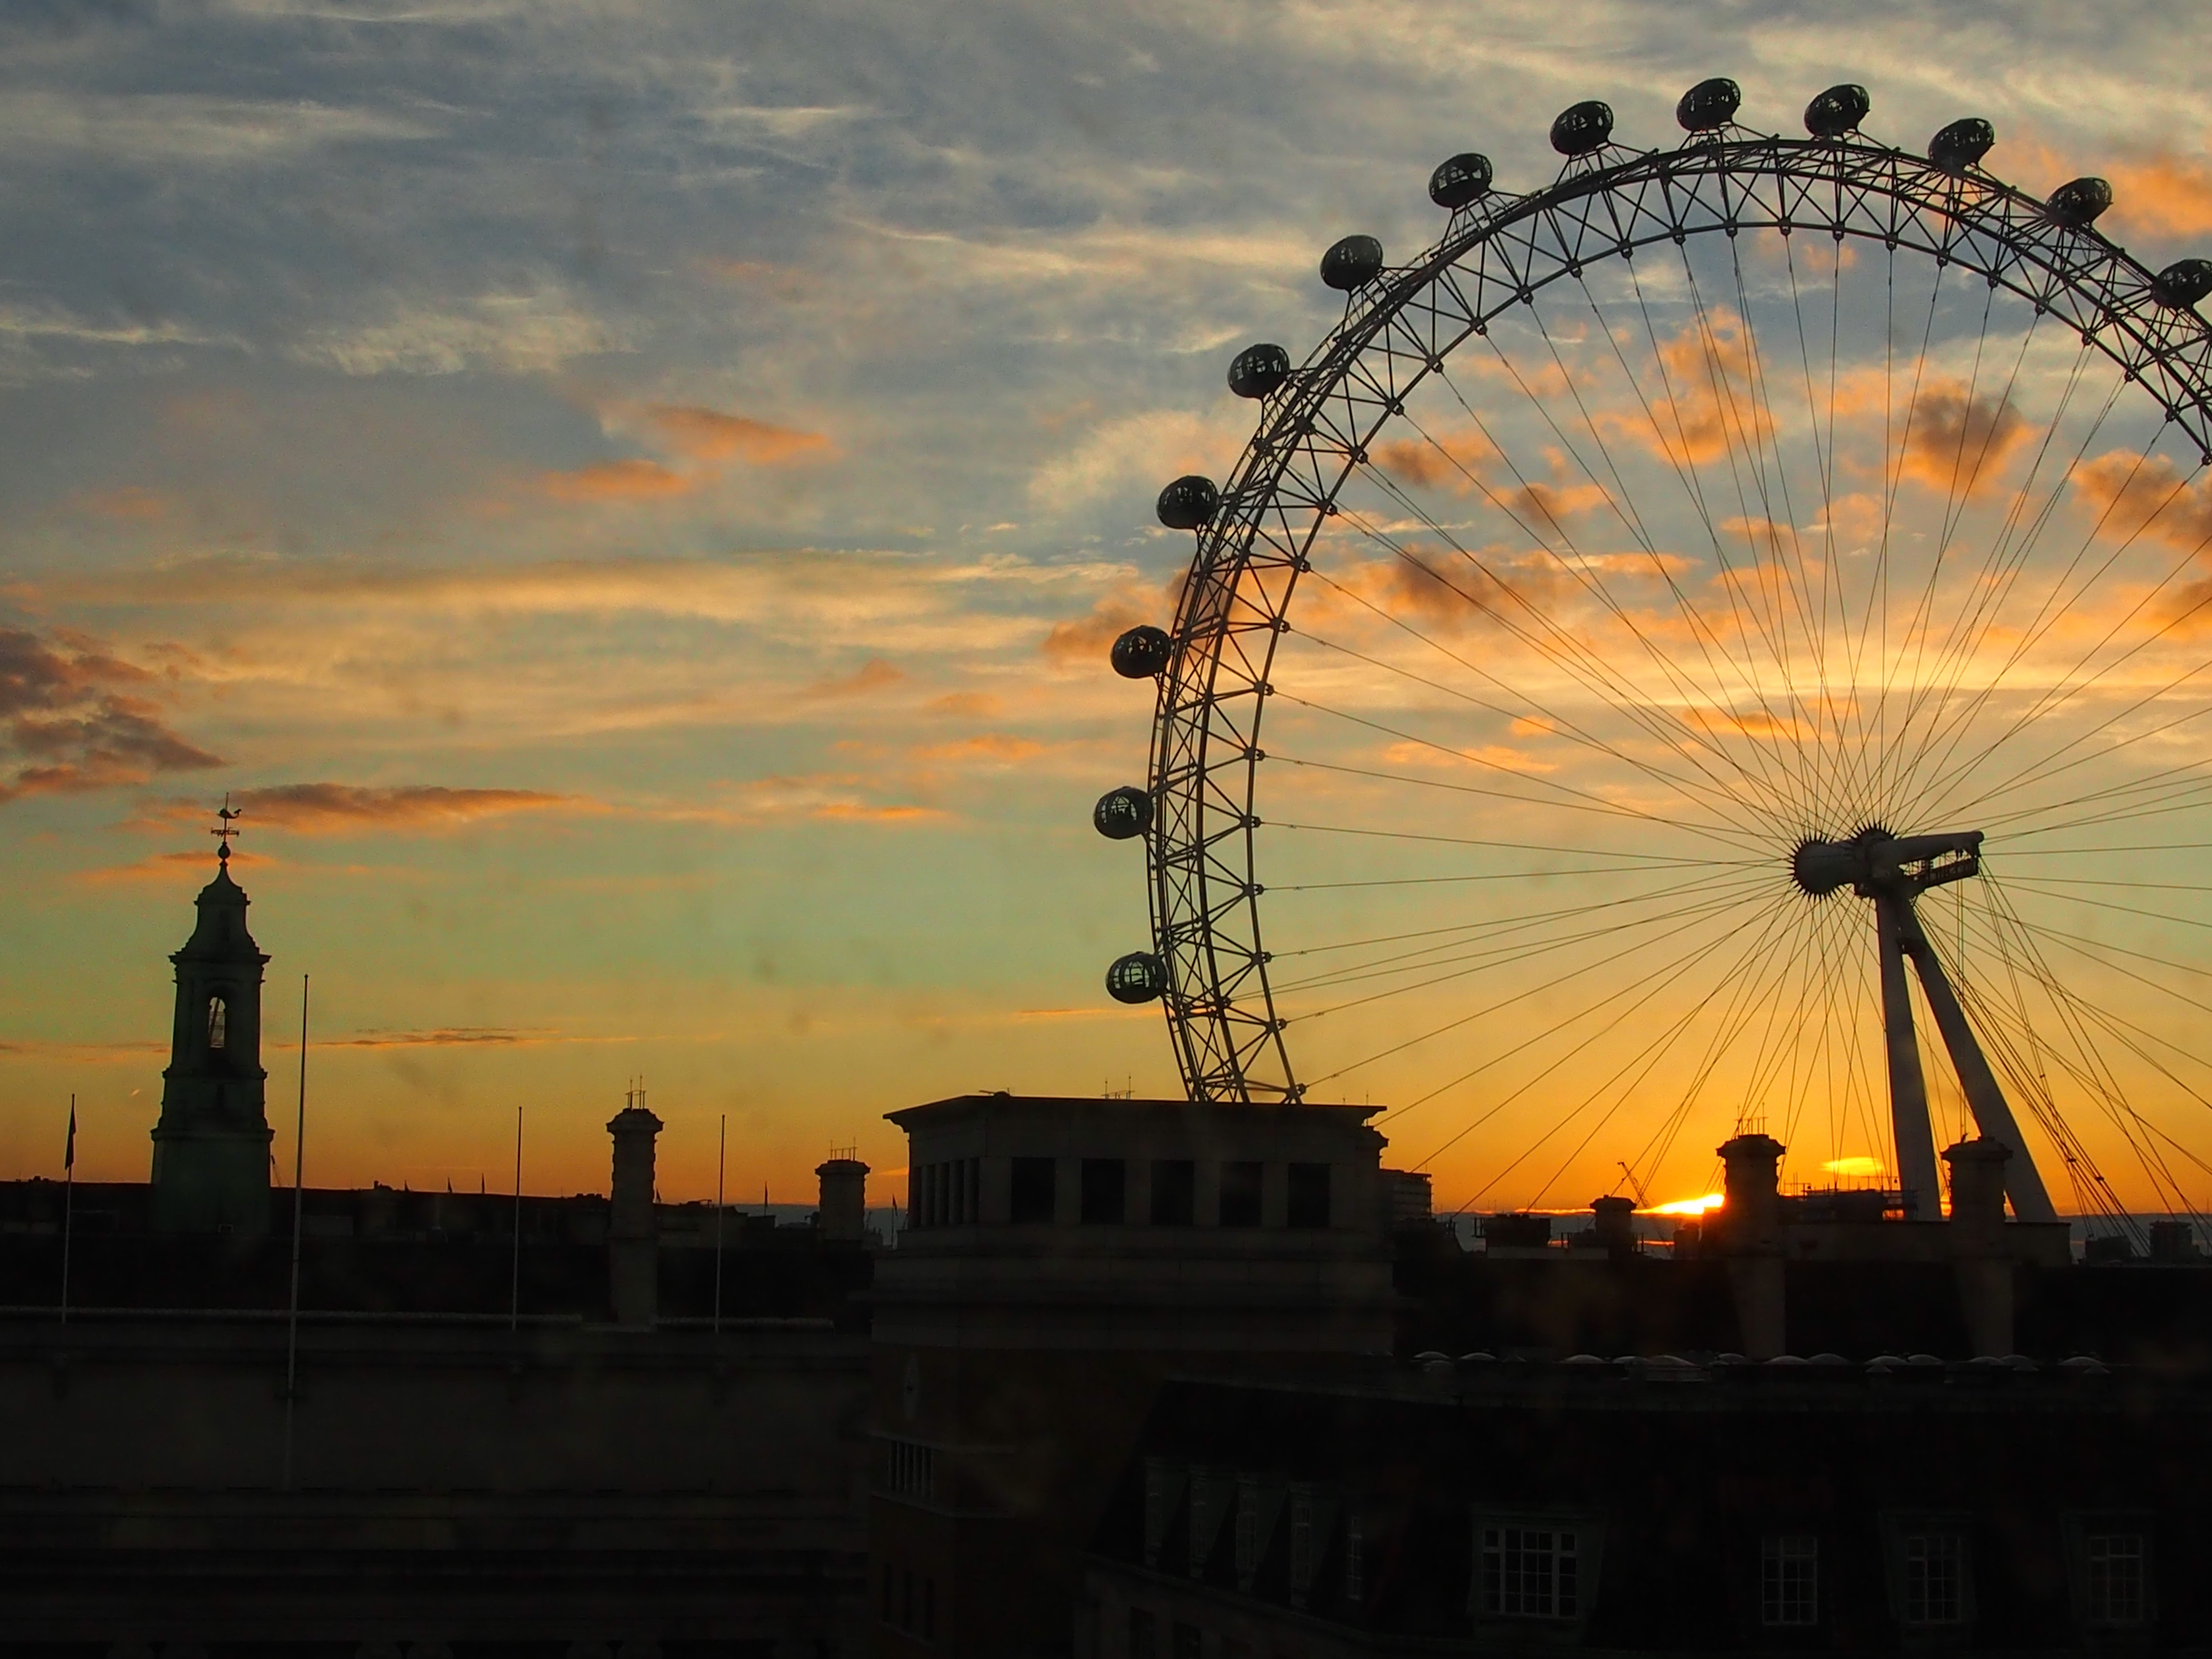
cloud, sky, sunrise, sunset, morning, dawn, cityscape, dusk, evening, ferris wheel, tourist attraction